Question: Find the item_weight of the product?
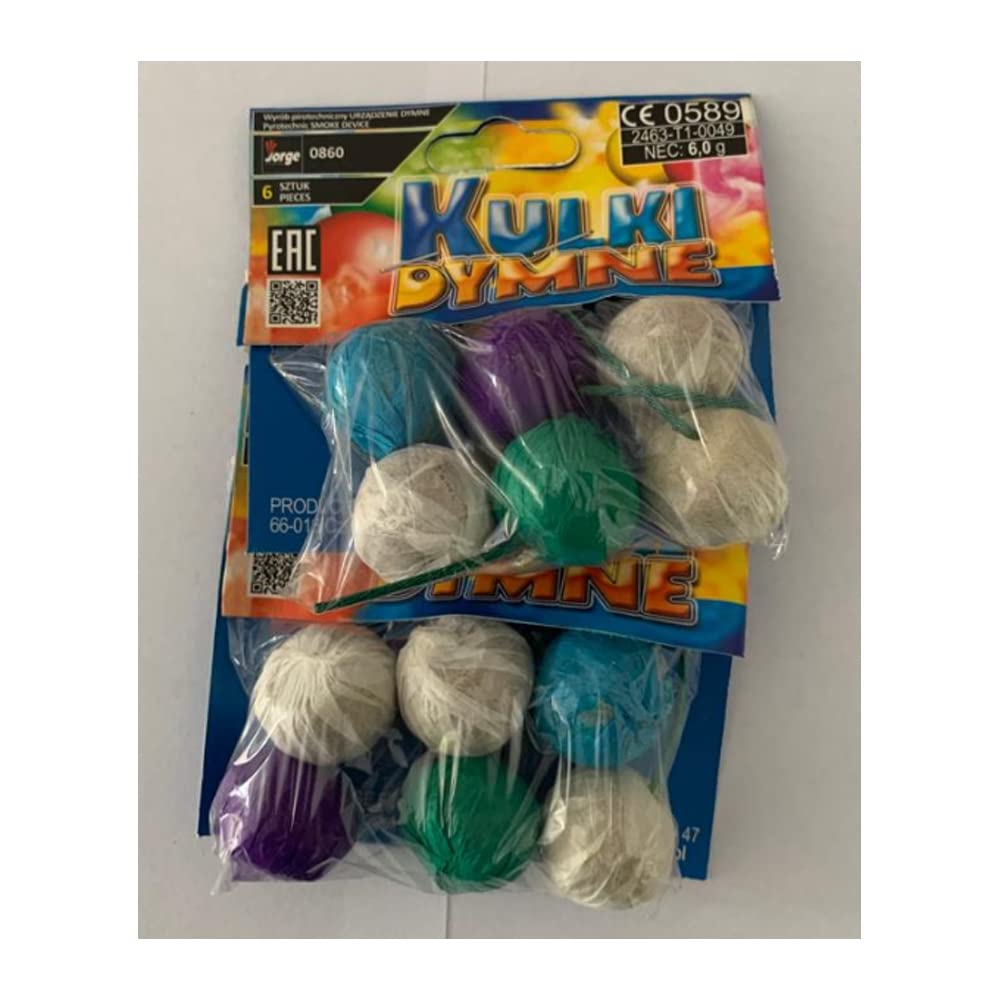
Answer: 6.0 gram